Cathedral of Nocera Umbra

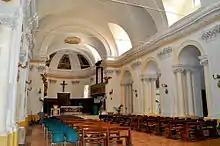
View of the interior.

Internally, the building has a single large nave with side chapels and a semicircular apse, and is richly decorated with stuccoes.